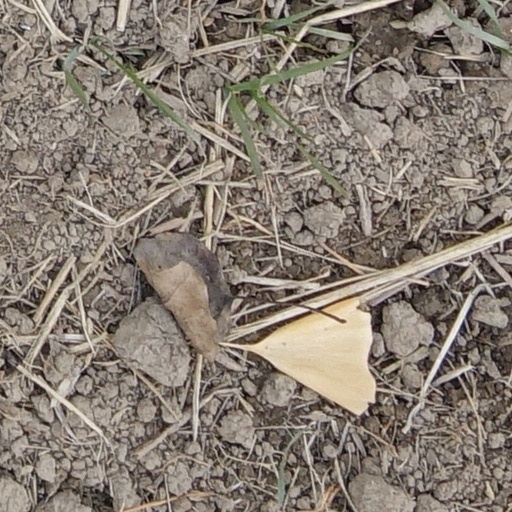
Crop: wheat